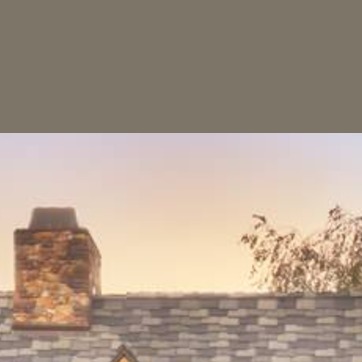
Material: sky